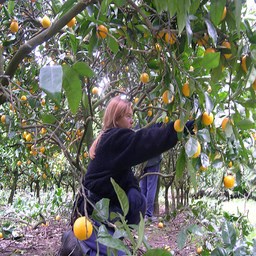
Label: Orange